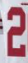
Number: 2